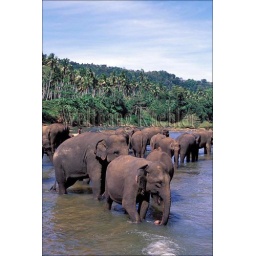
Sri lanka, near colombo, elephants bathing in river